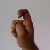
The image shows a hand gesture representing the letter 'X' in Indian Sign Language.